New Beith, Queensland

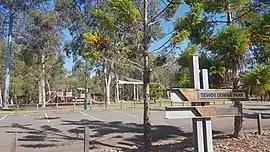
Teviot Downs Park, 2022

New Beith is a rural residential locality in the City of Logan, Queensland, Australia. In the , New Beith had a population of 5,642 people.